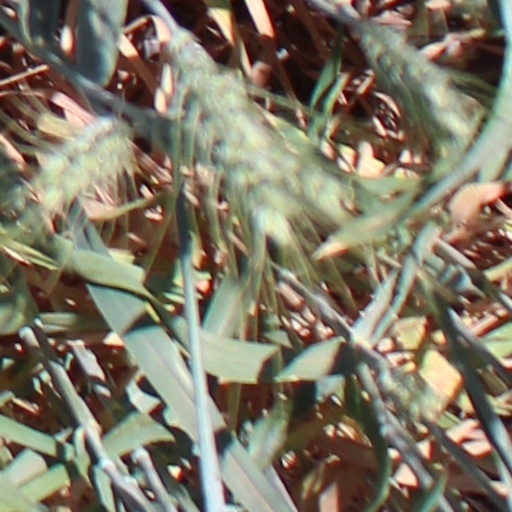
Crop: wheat